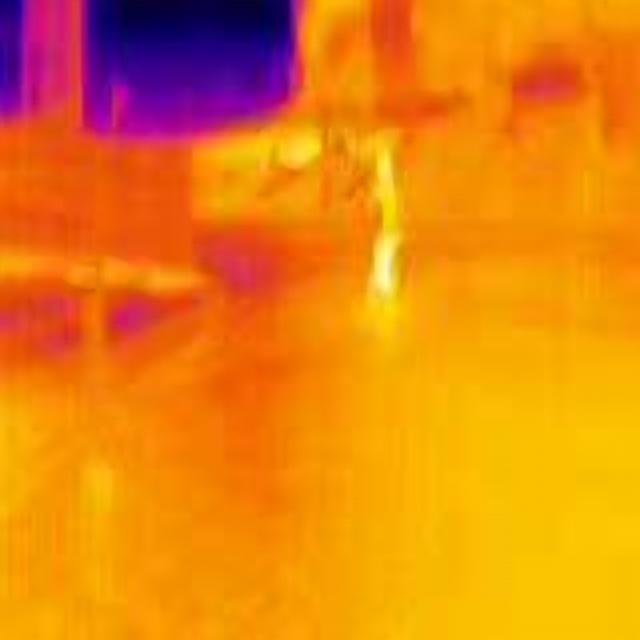
Detected objects:
label: person